Falkirk Stadium

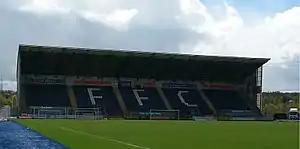
The South Stand.

Since 2012, Falkirk Stadium has been hosting summer concerts, achieving up to 21,000 attendees per event.